Brazelton House

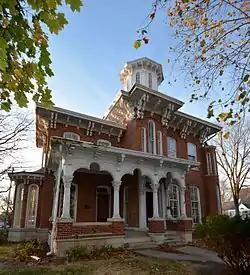

The Brazelton House is a historic house located at 401 North Main Street in Mount Pleasant, Iowa.